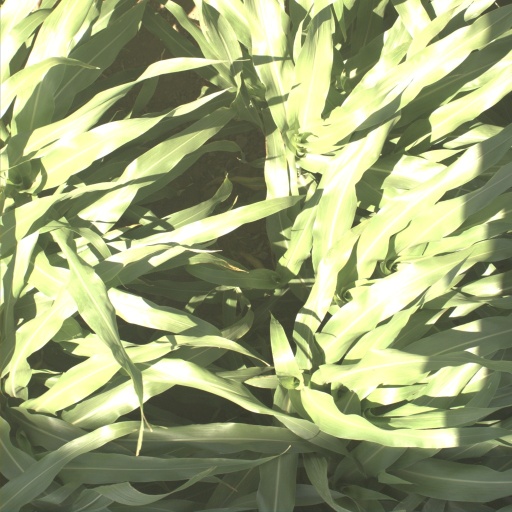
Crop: sorghum